Lachine Canal

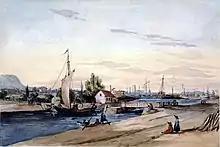
View of the canal in 1850

The area of the canal is a traditional meeting place between the various indigenous groups of the region, the Algonquin, Huron and Iroquois. Suggestions for a possible canal to bypass the Lachine Rapids dated back to the time of early explorers such as Samuel de Champlain. Settlers and trade had to make a long portage to continue upstream of Montreal.